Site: brandenburg
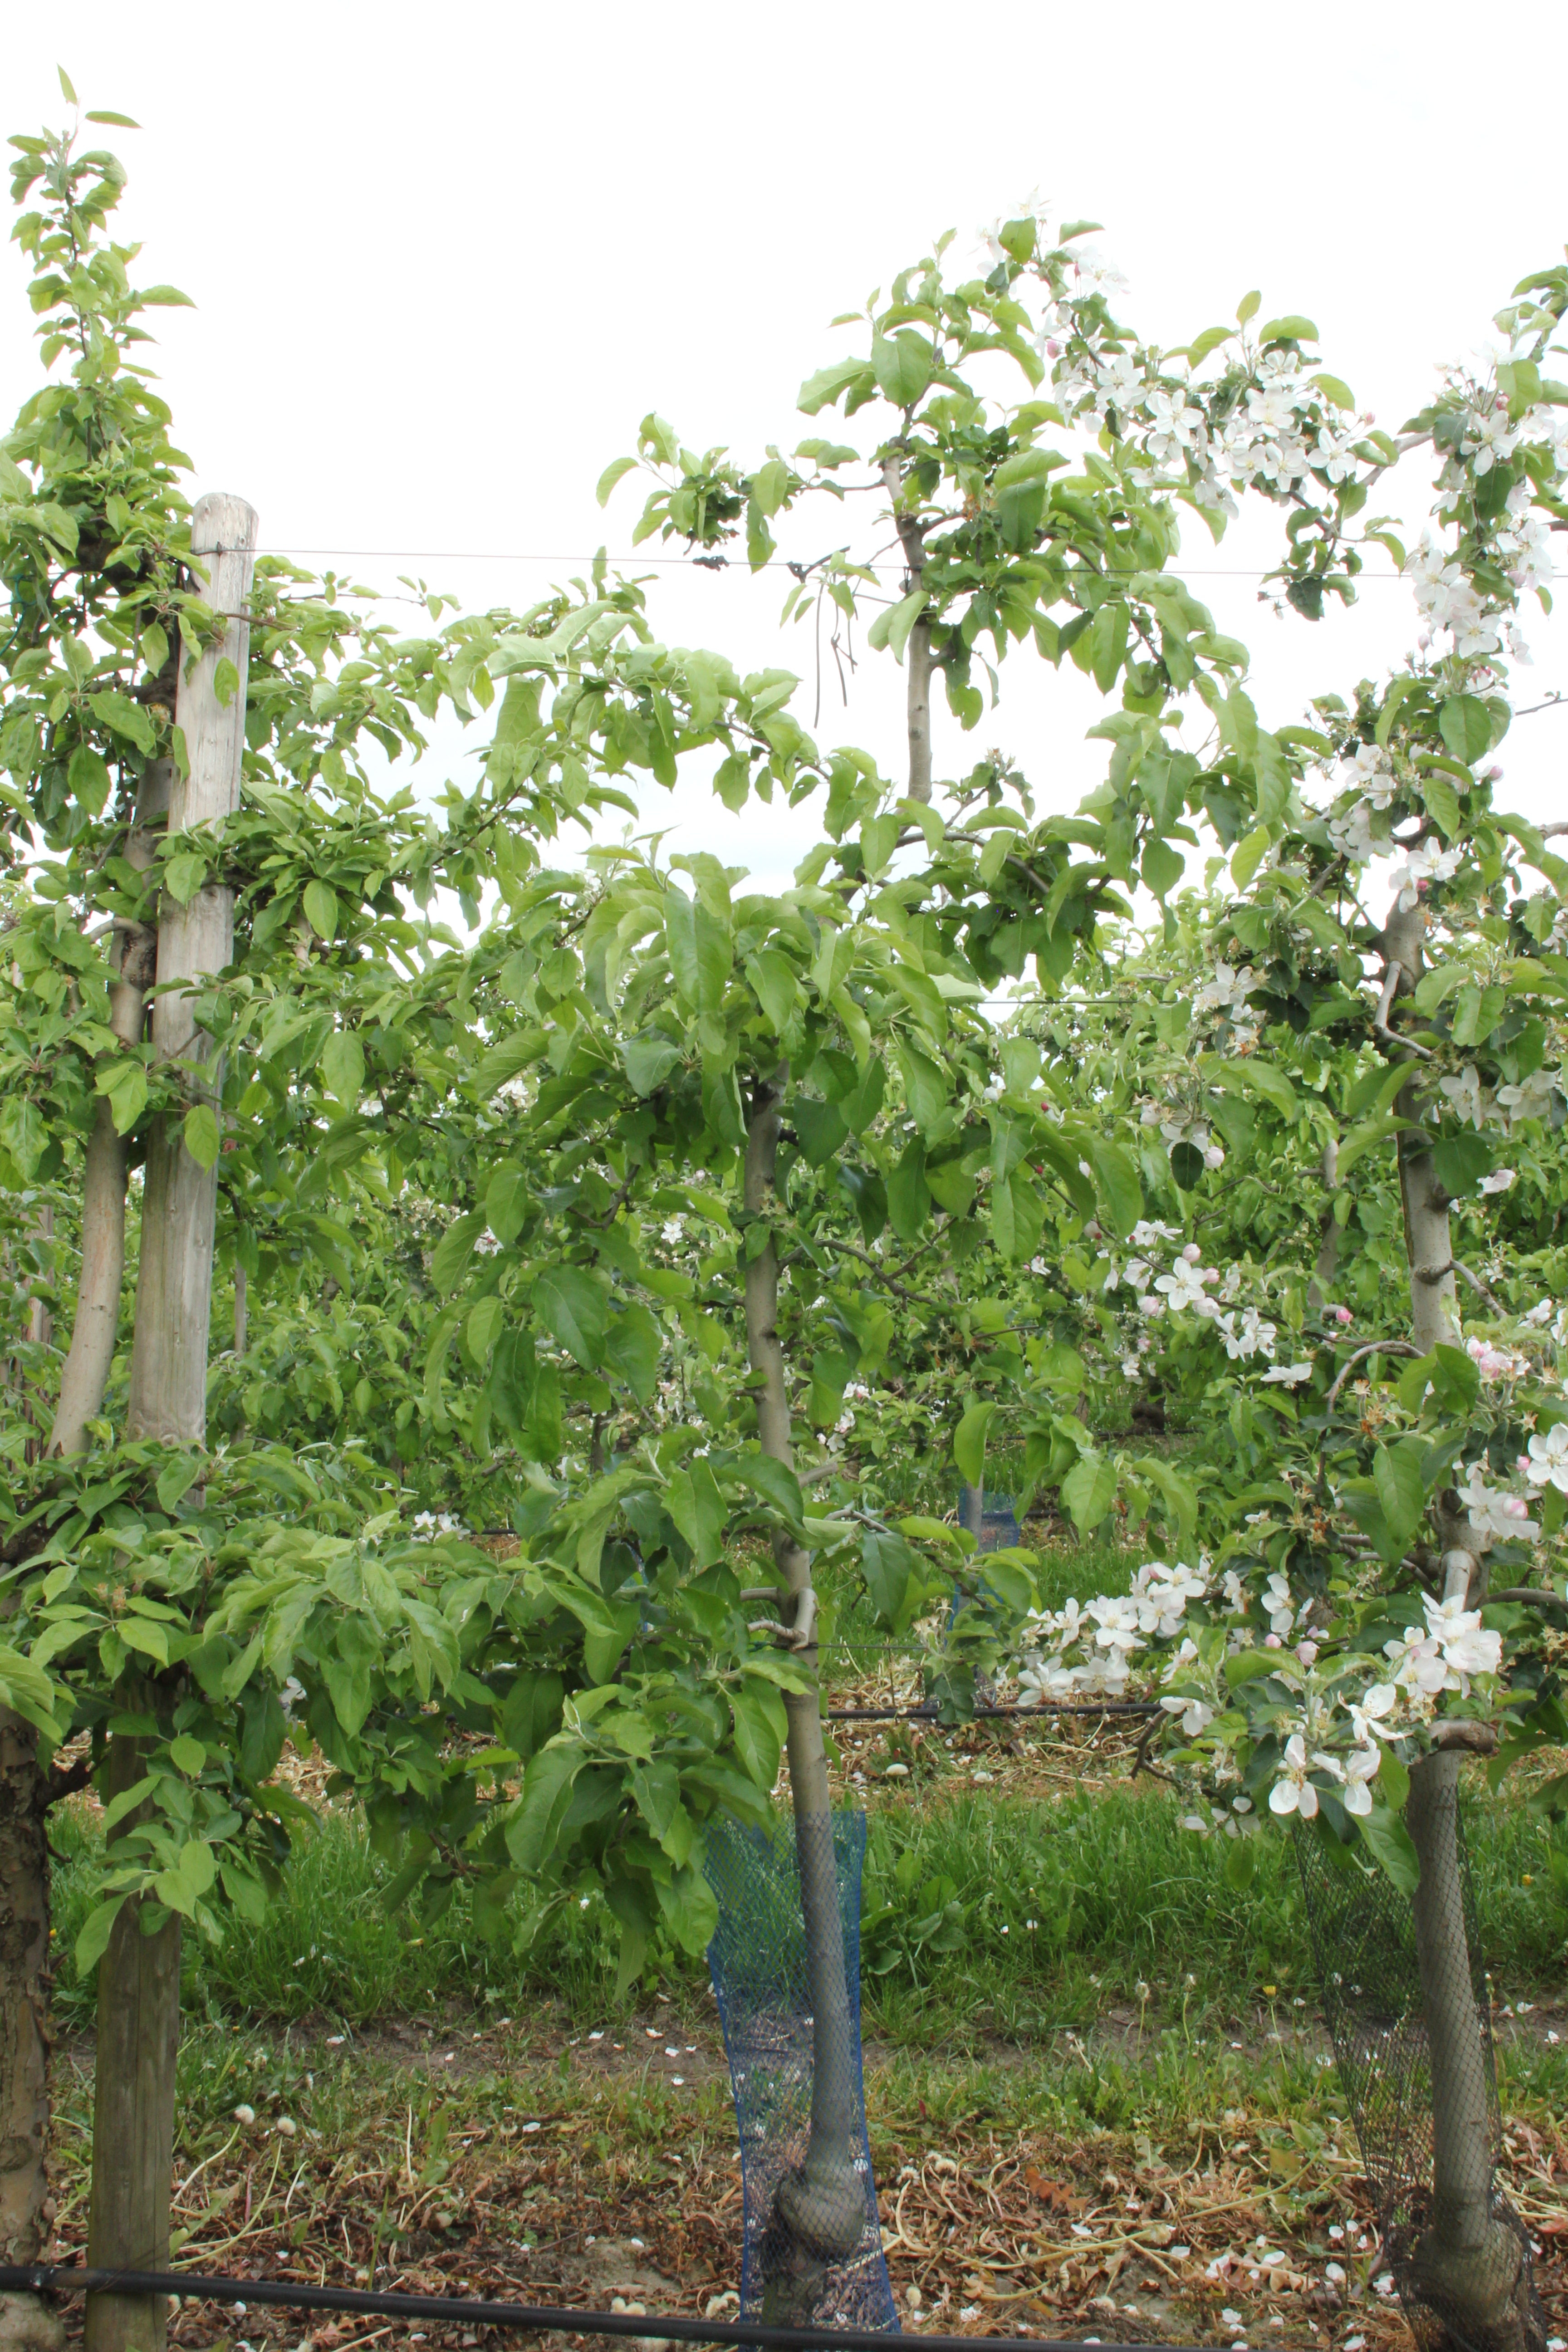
Growth stage (BBCH 67): Flowering